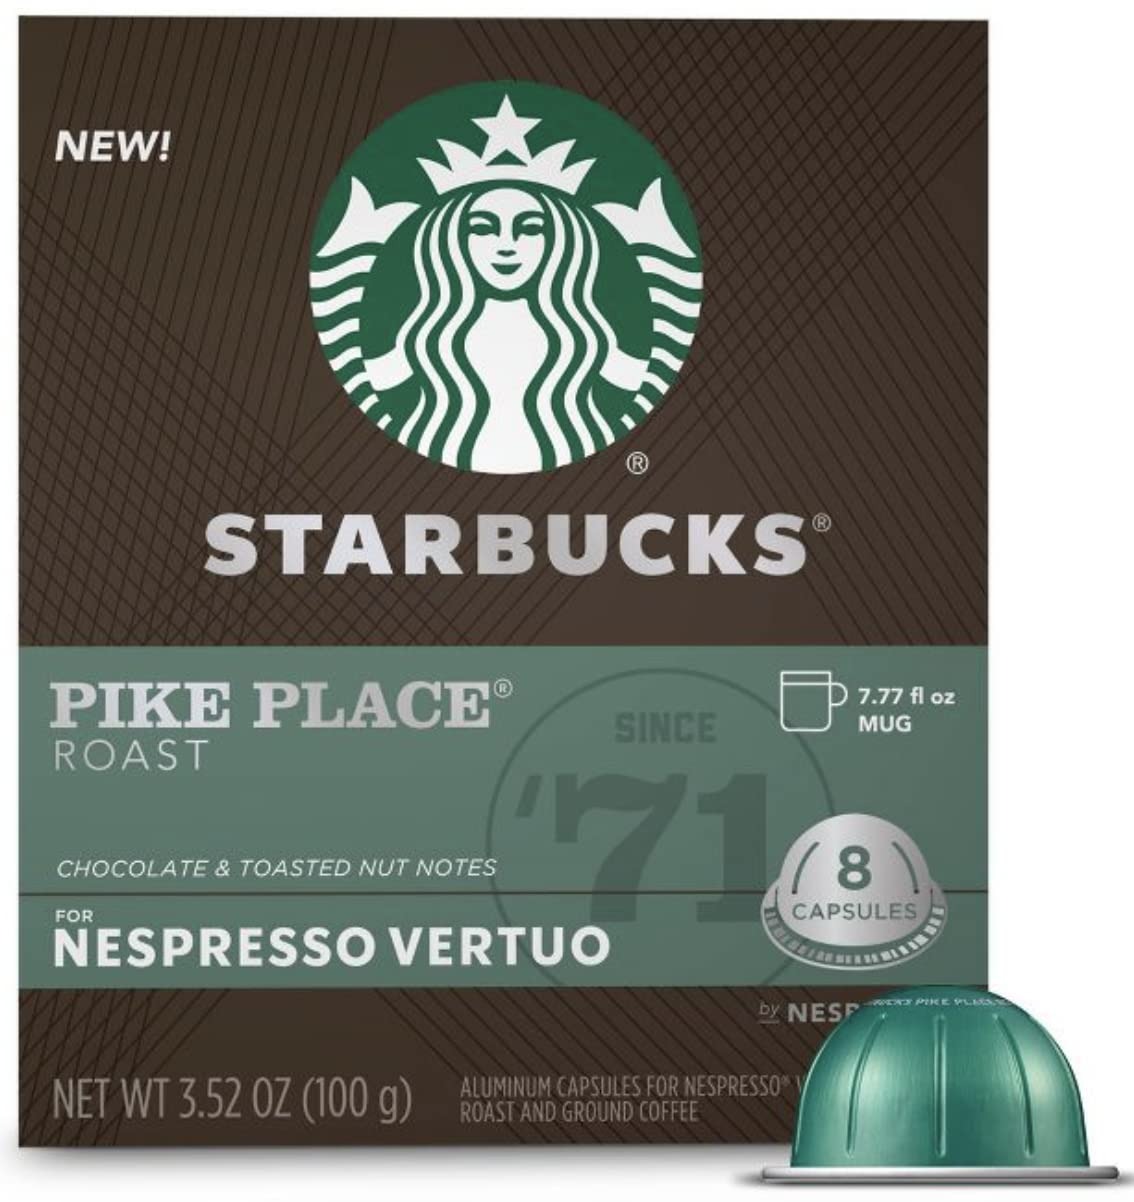
Item Name: Pike Place® Roast Starbucks® by Nespresso® for Vertuo
Value: 8.0
Unit: Count

Price: 12.34